List of Old Alleynians

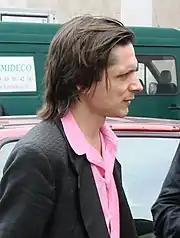
Jeremy Deller

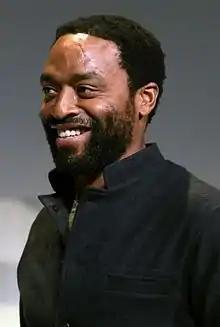
Chiwetel Ejiofor

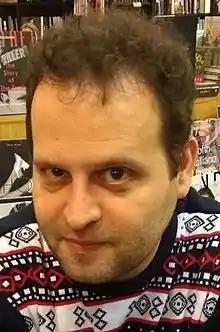
Adam Kay

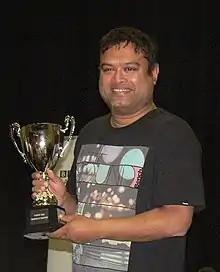
Paul Sinha

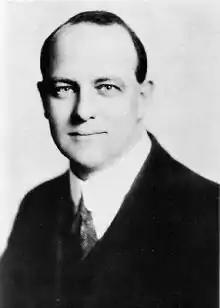
Sir P. G. Wodehouse

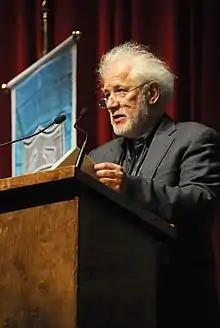
Michael Ondaatje

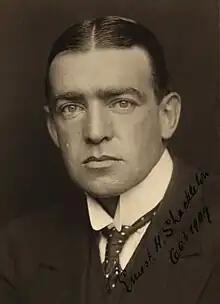
Ernest Shackleton

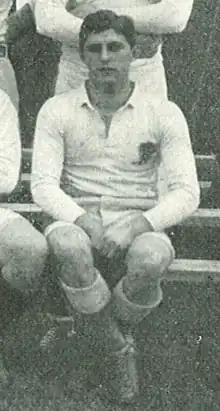
Cyril Lowe

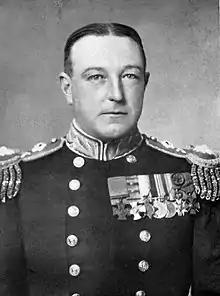
Vice Admiral Gordon Campbell

Seven Old Alleynians have won the Victoria Cross, five in the First World War, 1914–18 (of whom four were killed in action) and two in the Second World War, 1939–45. In the Second World War one OA won the George Cross.